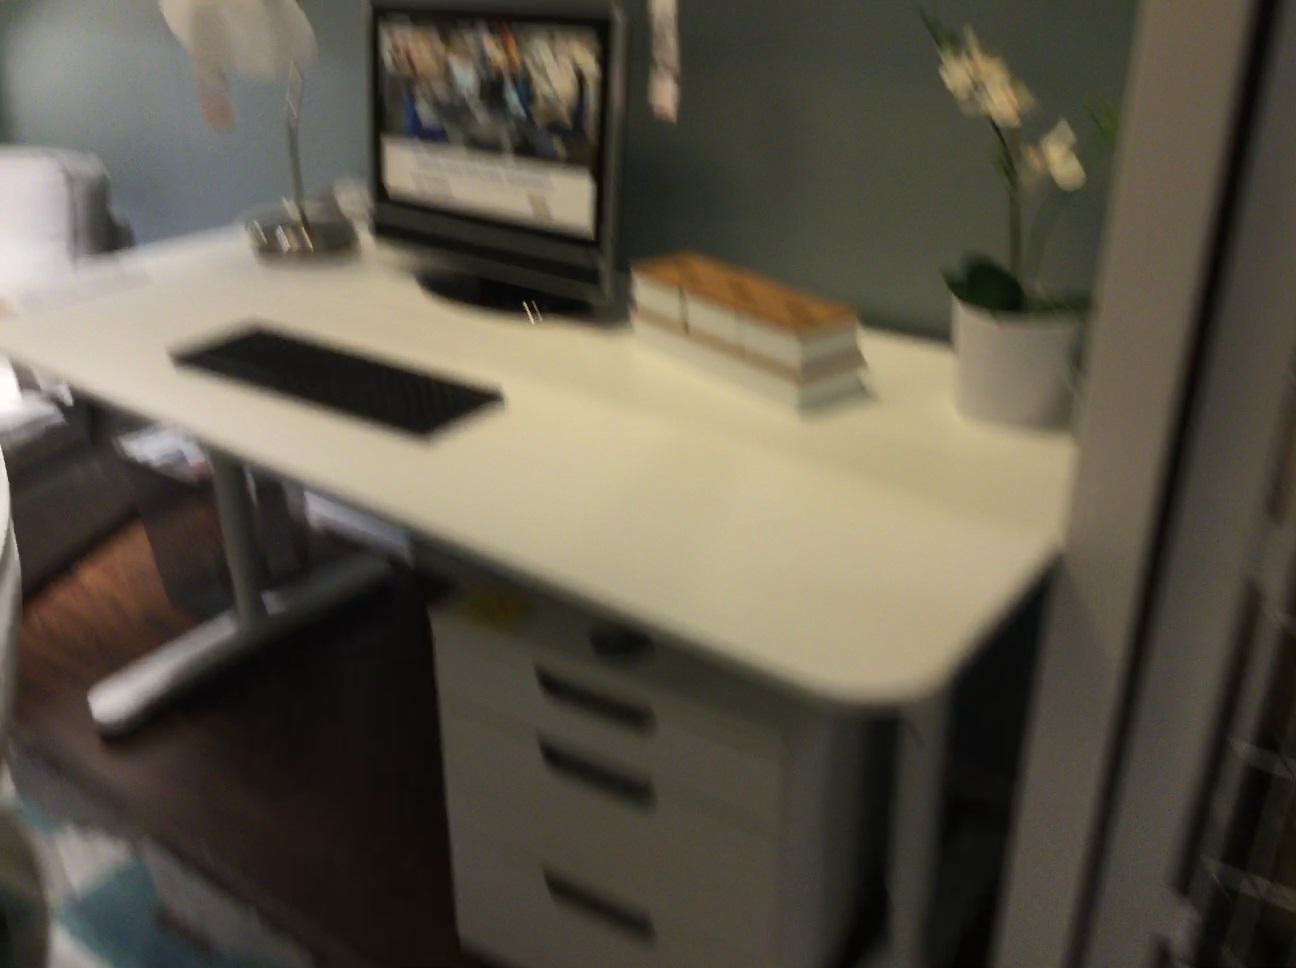
Question: Can the sign fit left of the keyboard from the camera's perspective? Final answer should be yes or no.
Answer: Yes